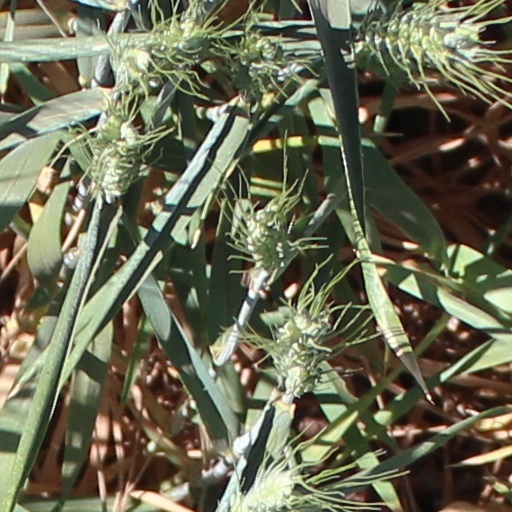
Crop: wheat